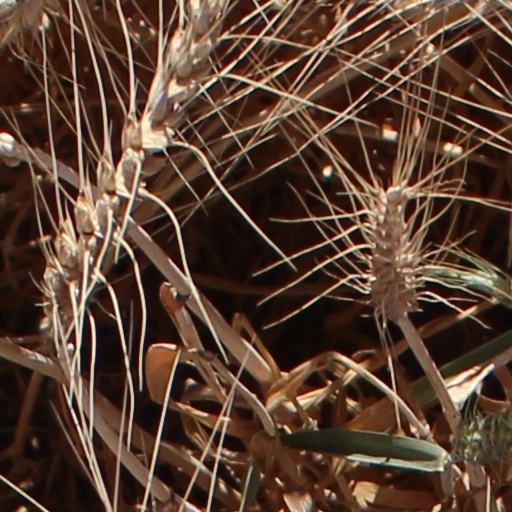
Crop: wheat